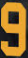
Number: 9